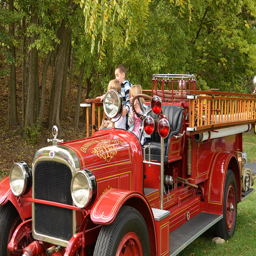
Kids riding on a red old fashioned fire truck in a park.
Three Kids are sitting on an old red firetruck
Kids are sitting on a red vintage fire truck.
An old red fire truck with 3 kids sitting in it
An group of children riding an old fire truck